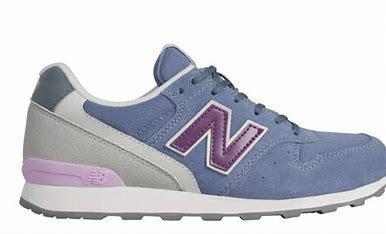
Brand: New
Model: Balance New Balance 996 Marathon